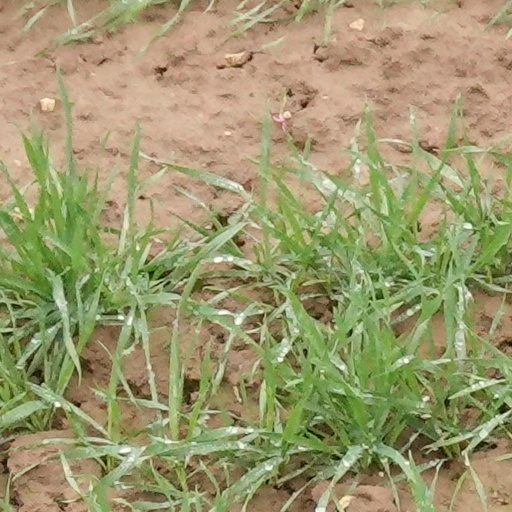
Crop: wheat